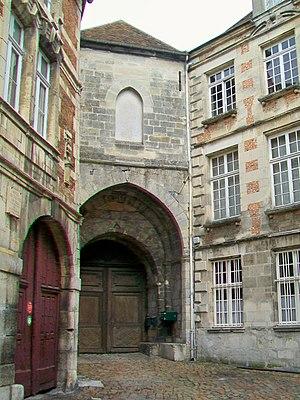
La porte fortifiée du château royal, façade vers la rue du Châtel, XIIIe siècle.
Le château royal de Senlis remonte à l'époque des Mérovingiens et fut le lieu de l'élection de Hugues Capet en 987, mais a été entièrement reconstruit sous Louis le Gros vers 1130. Il est utilisé comme résidence royale jusqu'au début du XVIᵉ siècle et tombe en ruines peu avant la Révolution, et les bâtiments subsistants sont pour la plupart démolis en 1812 et 1861. Le prieuré Saint-Maurice est une fondation de Saint-Louis de 1262 / 1264 environ et a été construit à proximité du château royal. En raison du nombre insuffisant de moines, il a été supprimé en 1768, et le cloître et la chapelle ont été démolis après la Révolution. En restent le bâtiment des moines, aujourd'hui salle polyvalente municipale, et le logis du prieur du XVIIIᵉ siècle, racheté par la ville de Senlis en 1956 pour y installer le musée de la Vénerie. L'ensemble des ruines du château royal et du prieuré Saint-Maurice est situé sur un même terrain, aménagé en parc, et accessible gratuitement tous les jours sauf le mardi.